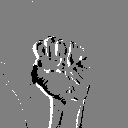
ASL letter: s